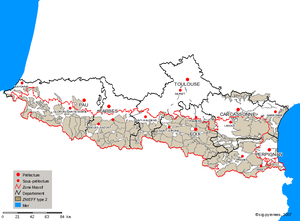
Les espaces protégés des Pyrénées concernent et recensent les « espaces protégés », appelés aussi « espaces naturels », présents dans la zone des Pyrénées. Ces espaces sont recensés et gérés par différentes organisations internationales, nationales et régionales, dont les programmes ont des statuts différents, mais néanmoins dont le but général est commun, à savoir préserver la spécificité naturelle et culturelle de tels espaces. Il peut ainsi arriver qu'un même site soit classé par plusieurs organisations, ou que plusieurs sites se recoupent entre eux : par exemple, le site Pyrénées-Mont Perdu classé par l'UNESCO se situe à cheval sur une partie du Parc national des Pyrénées, reconnu et géré par l'État français, et une partie du Parc national d'Ordesa et du Mont-Perdu, reconnu et géré par l'État espagnol, ces derniers contenant eux-mêmes de nombreux sites répertoriés par le réseau européen Natura 2000.